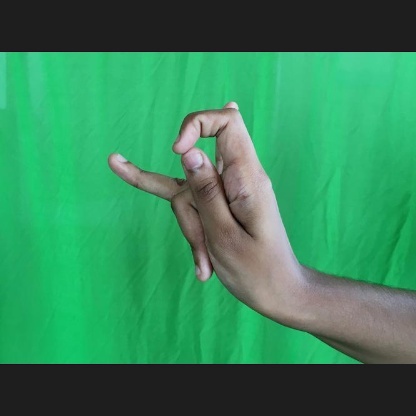
Mudra: Katakamukha